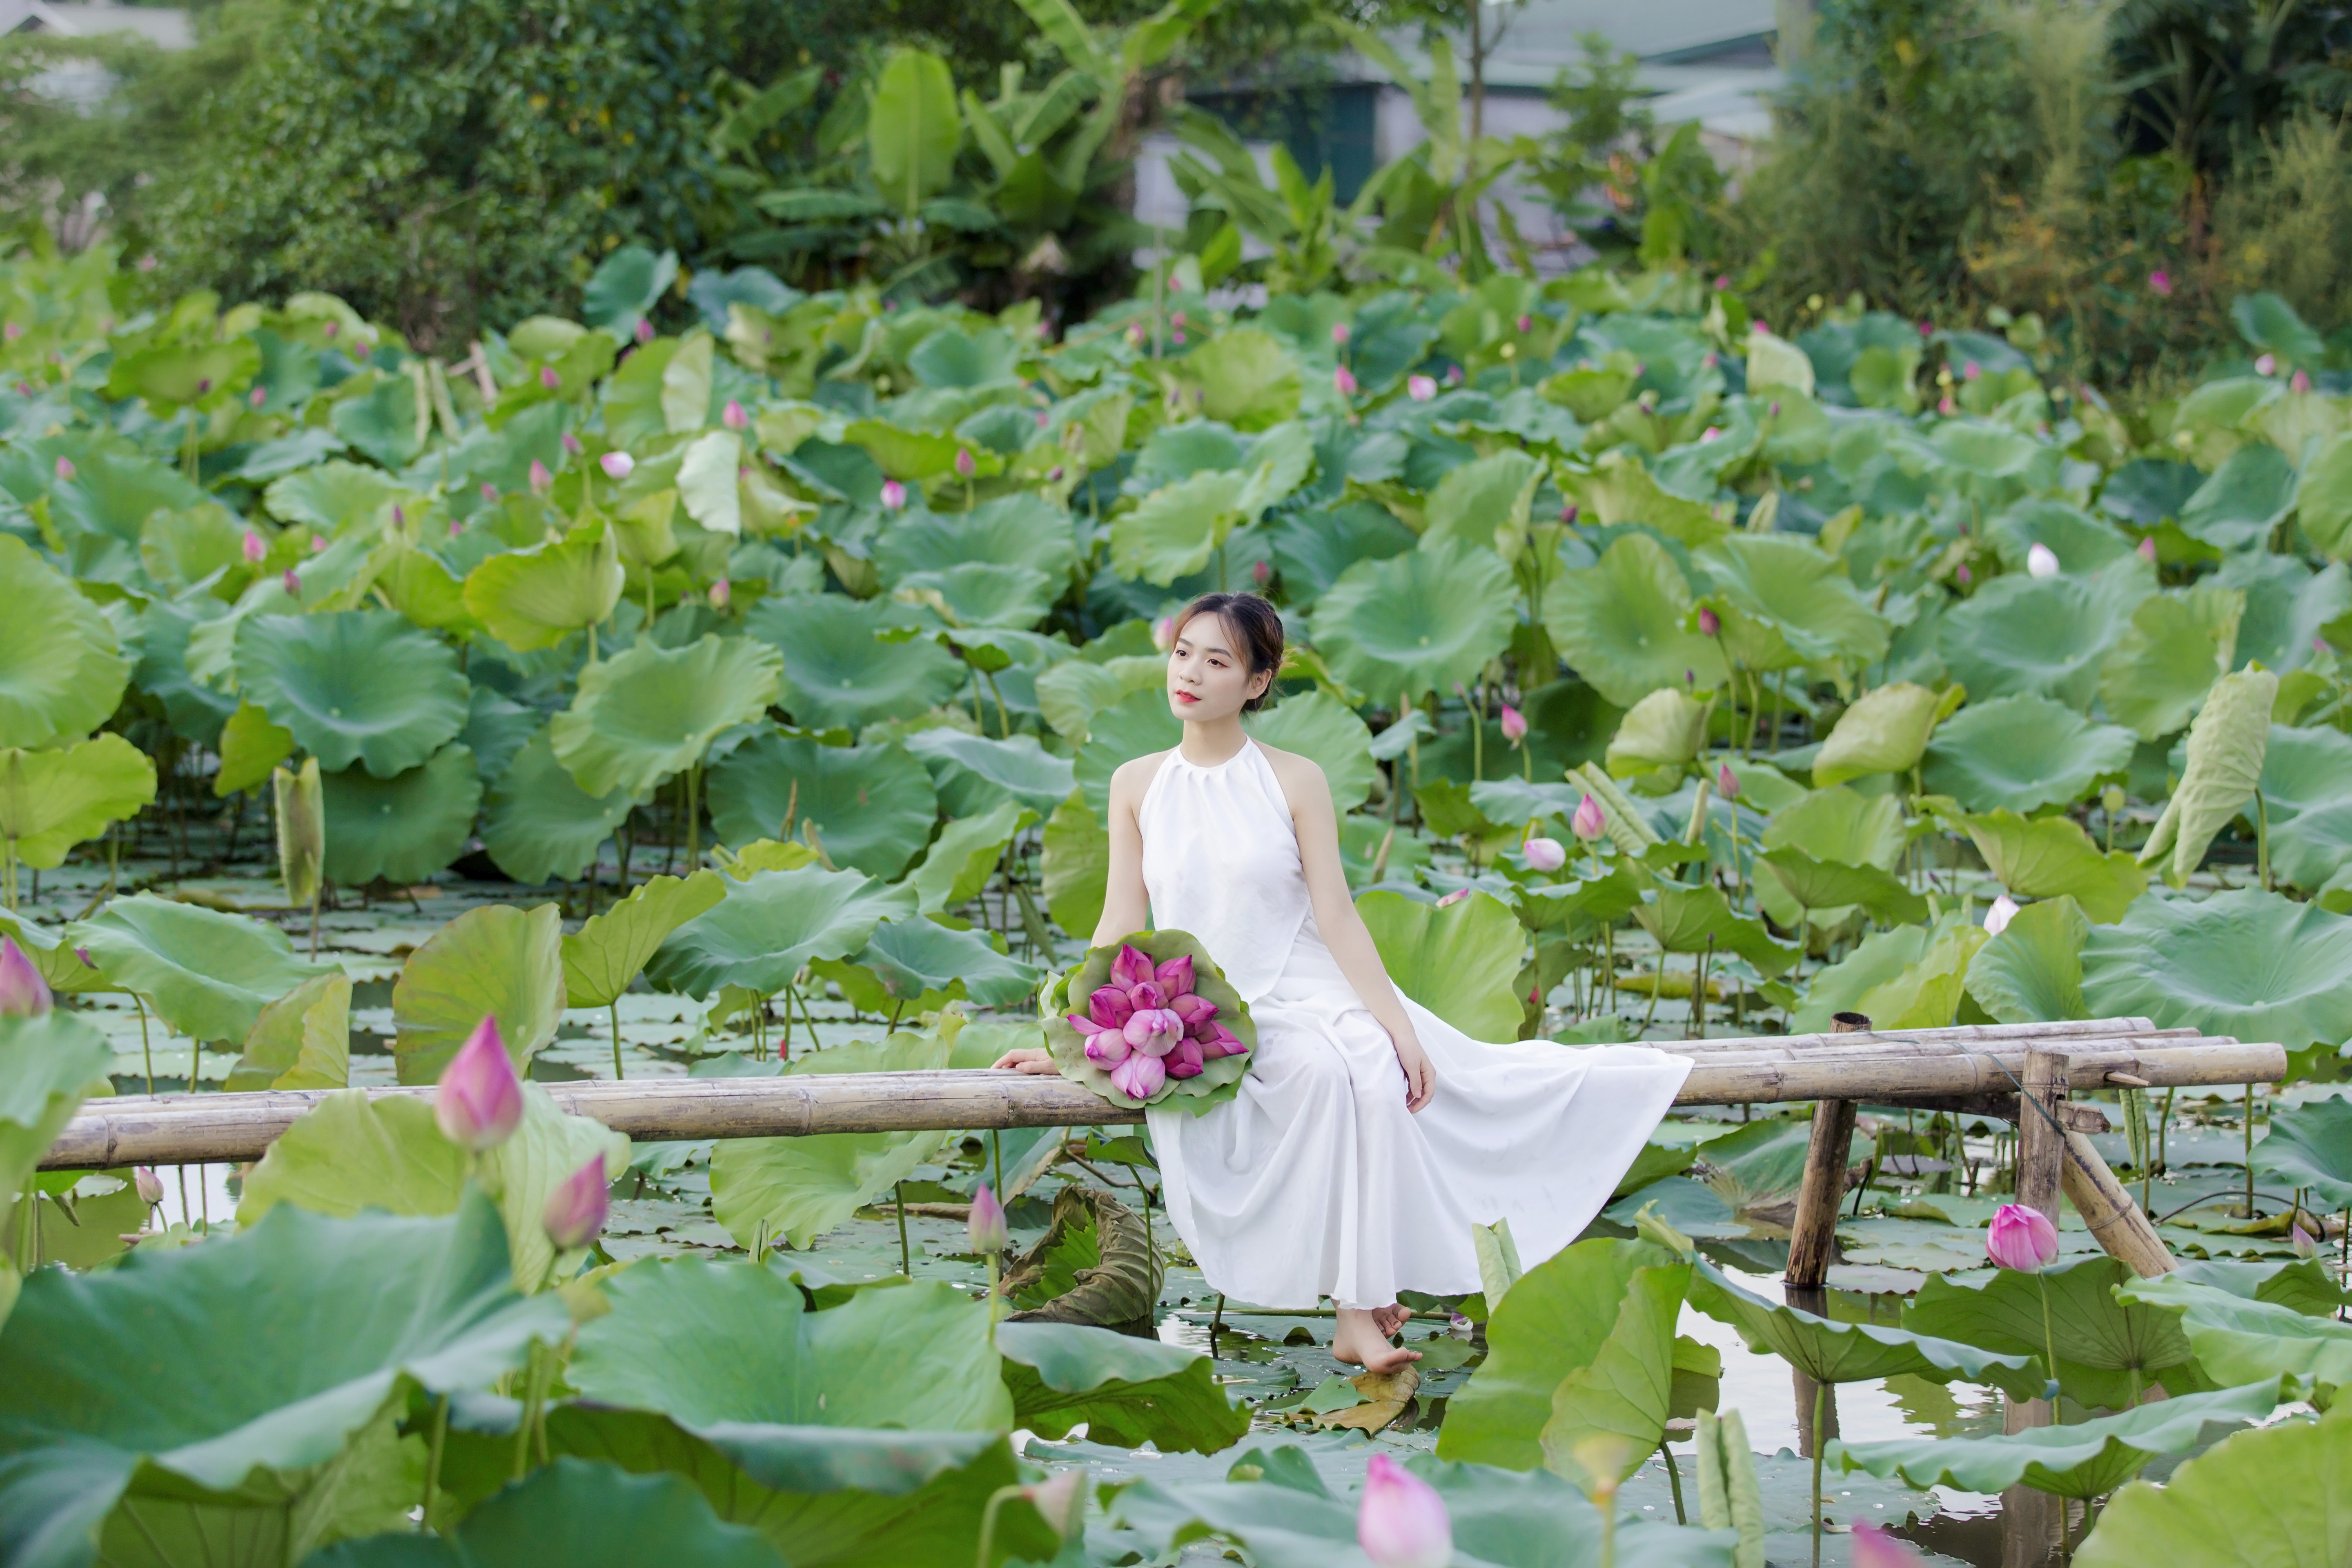
woman, plant, flower, People in nature, leaf, lotus, botany, nature, sacred lotus, vegetation, grass, aquatic plant, leisure, petal, sunglasses, lotus family, tree, flowering plant, groundcover, agriculture, shrub, leaf vegetable, happy, water lily, garden, plantation, proteales, annual plant, event, spring, bride, smile, crop, cash crop, field, wildflower, farm